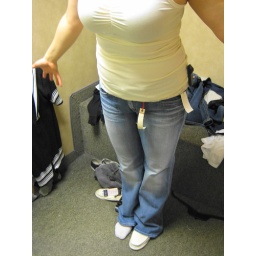
walking around with one shoe on :)